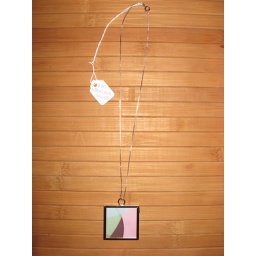
Paper in silver plated glass frame w/ sterling silver box chain